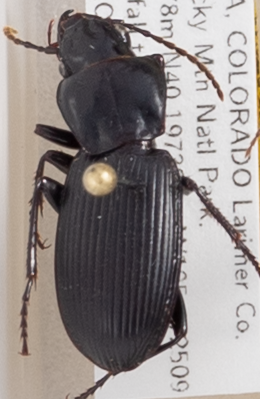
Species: Pterostichus protractus
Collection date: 2018-08-20
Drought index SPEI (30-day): -0.732
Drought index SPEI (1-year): -1.28
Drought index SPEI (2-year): -0.54